Choujinki Metalder

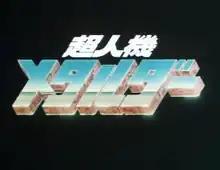

is the sixth and shortest entry of the Metal Hero Series franchise, running from March 16, 1987, to January 17, 1988, for only 39 episodes. The series was broadcast on TV Asahi, initially inheriting the same Monday 7:00PM time slot of all the preceding Metal Hero shows for its first 24 episodes before switching to the Sunday 9:30AM slot for the remainder of its run. "Metalder" bears many similarities to Shotaro Ishinomori's "Android Kikaider" and "Kikaider 01", particularly in its themes, characters, and the hero's costume design. Footage from the show was used in "VR Troopers".